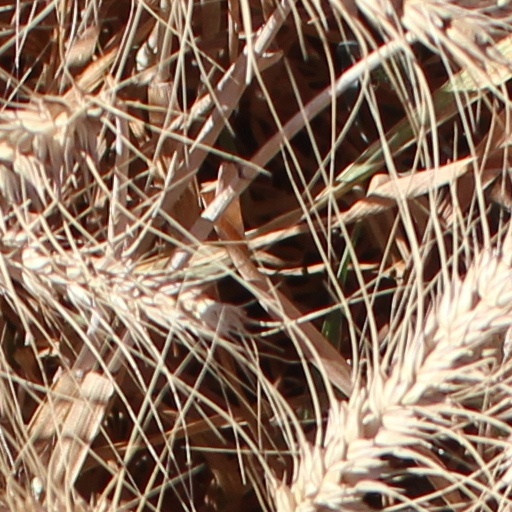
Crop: wheat